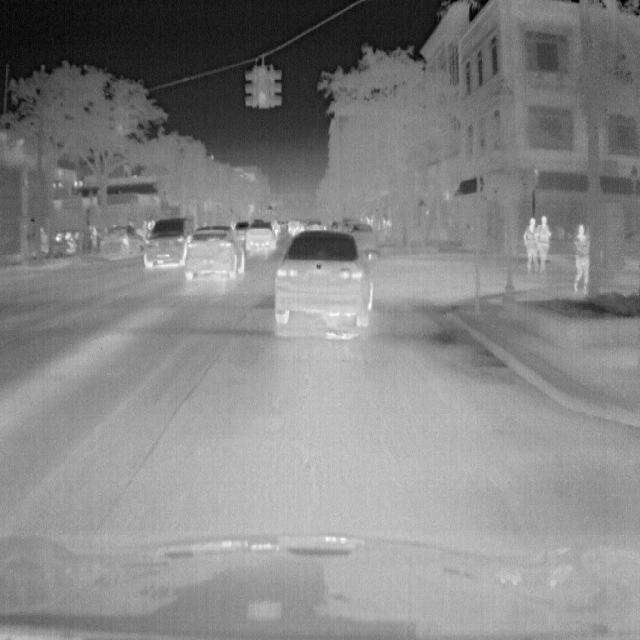
Detected objects:
label: person
label: person
label: person